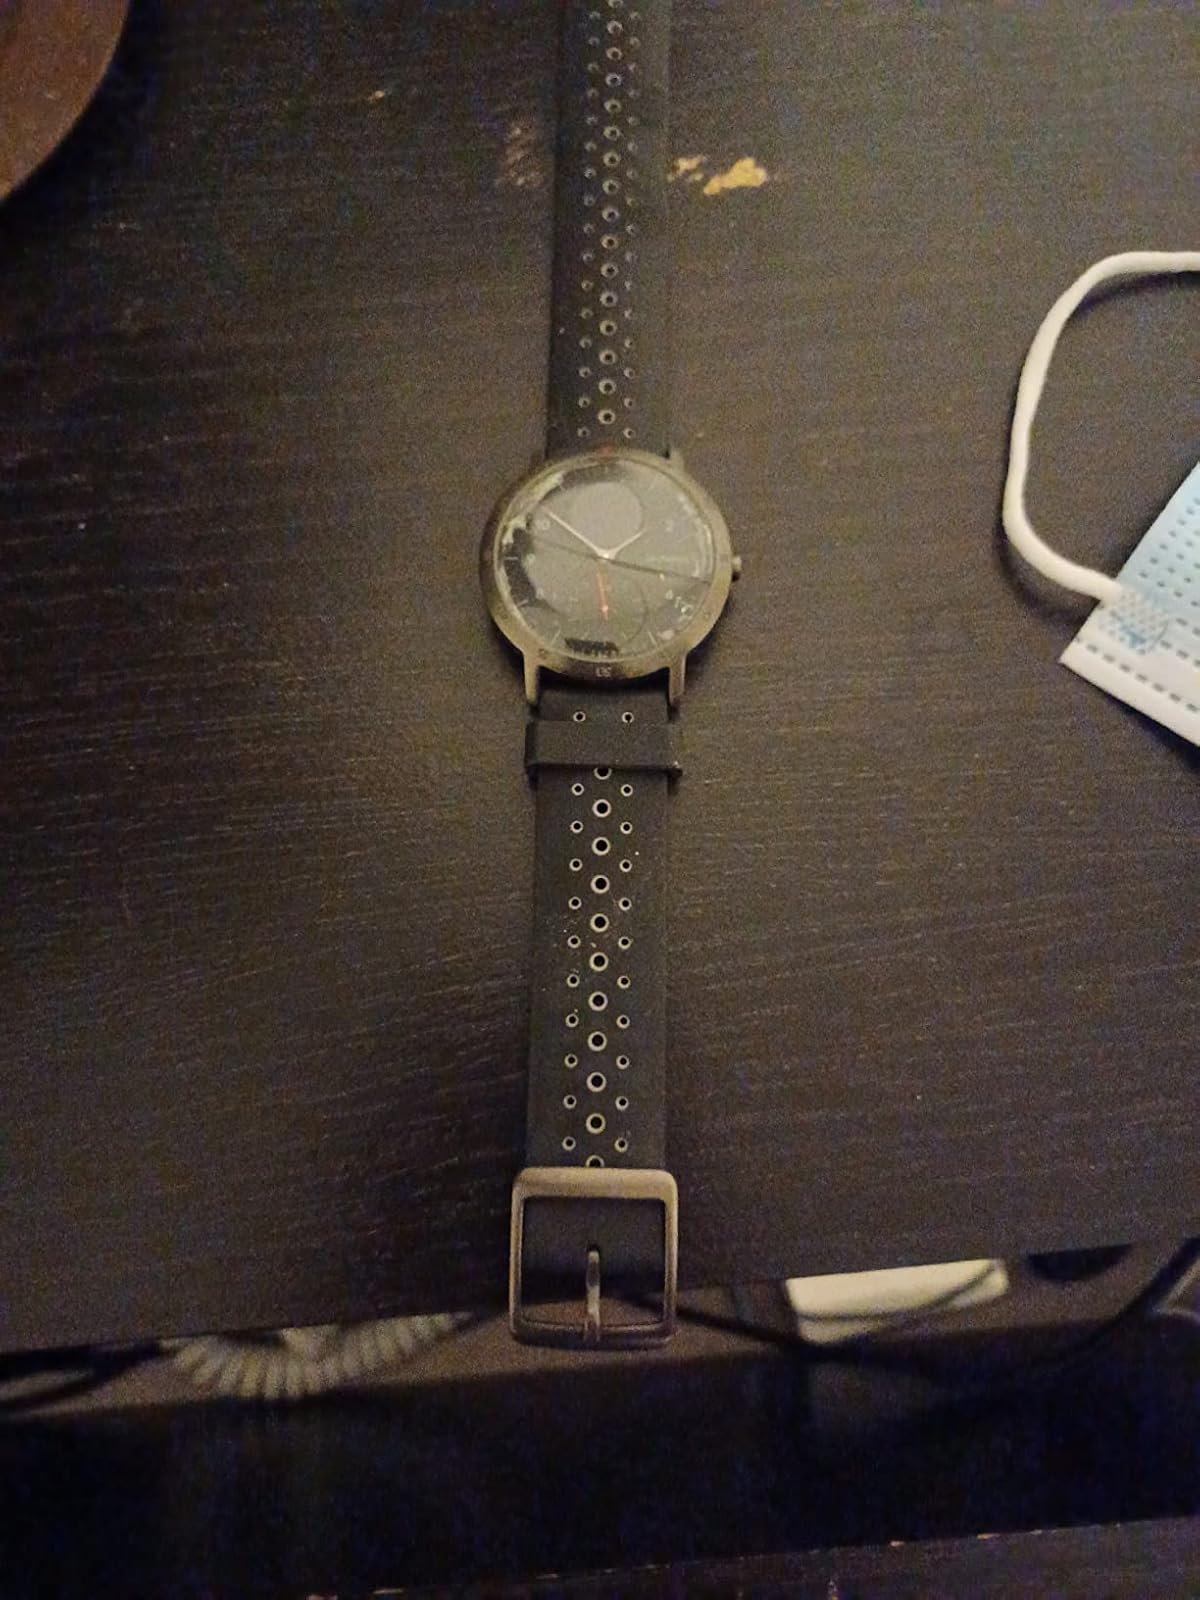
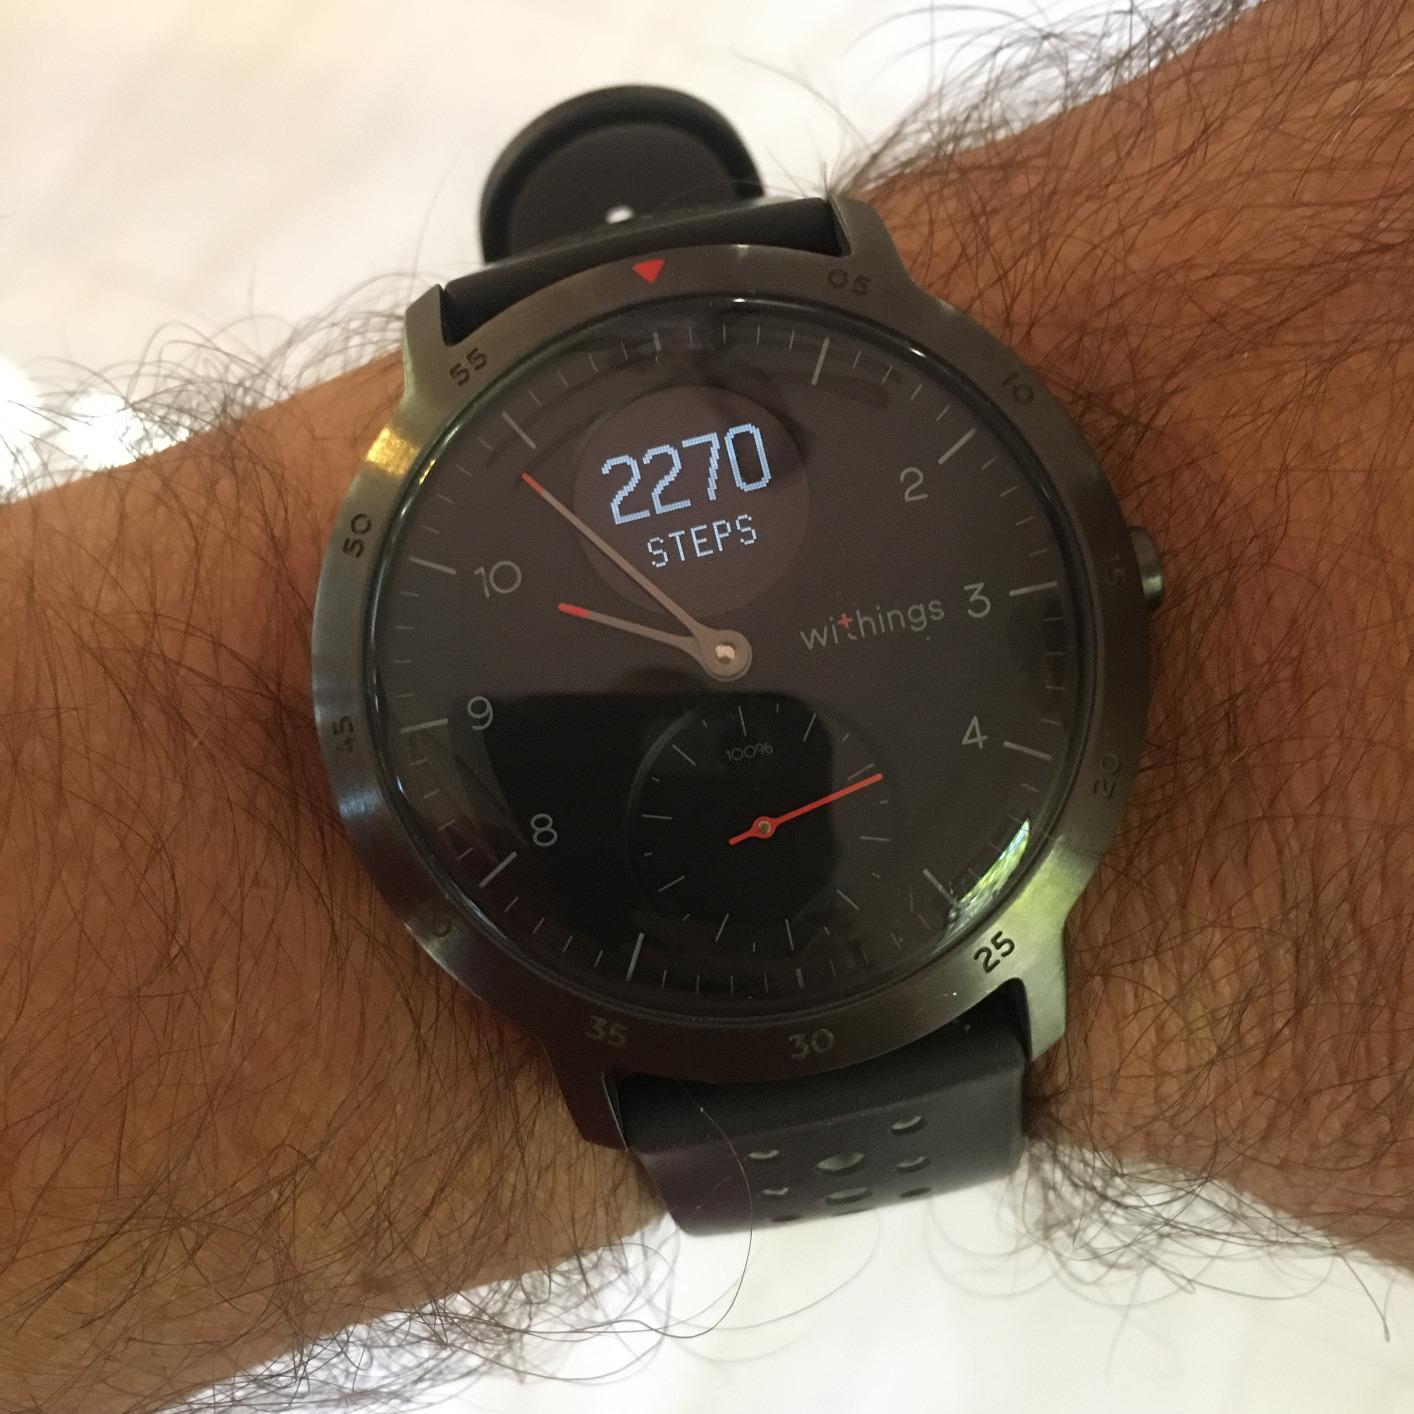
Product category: smartwatch
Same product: yes